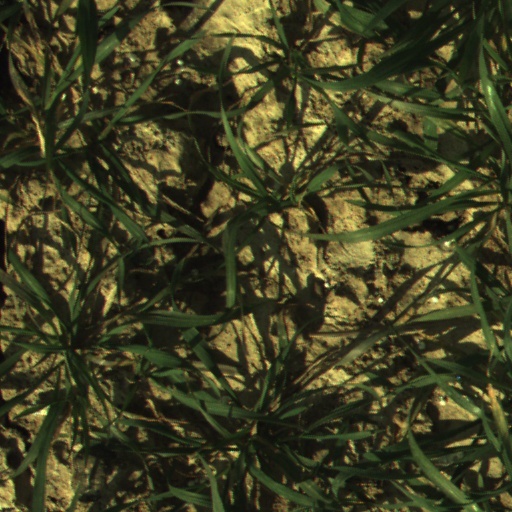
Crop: wheat